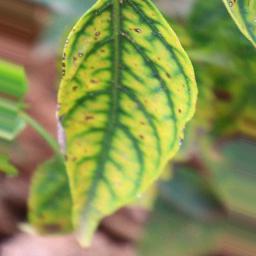
Label: nutritional